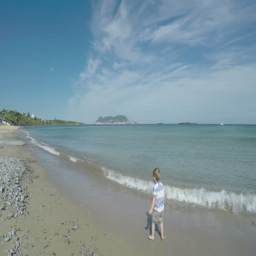
happy active child boy enjoying sunny day on the beach